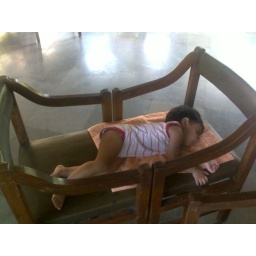
Mansi enjoying an afternoon siesta in a makeshift bed made with 2 chairs